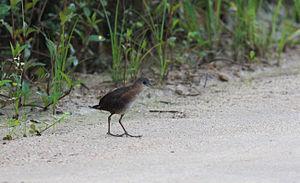
Le Râle brunoir est une espèce d'oiseaux de la famille des Rallidae.